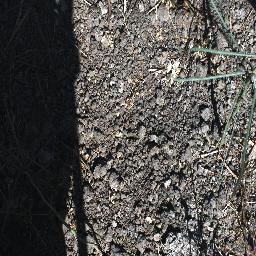
Label: parkinsonia